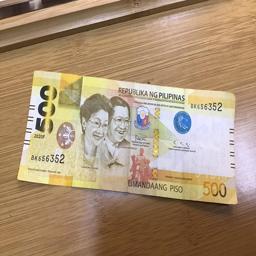
Label: 500_Front